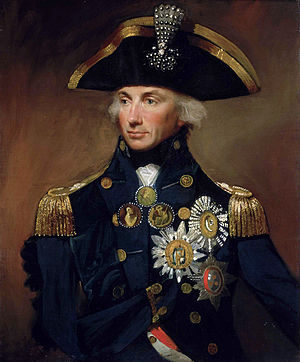
Horatio Nelson
Portræt af Horatio Nelson fra 1799. Kunstner: Lemuel Francis Abbott.
Horatio Nelson, også kendt som Lord Nelson, var en britisk admiral. Han regnes for en af Englands nationalhelte.